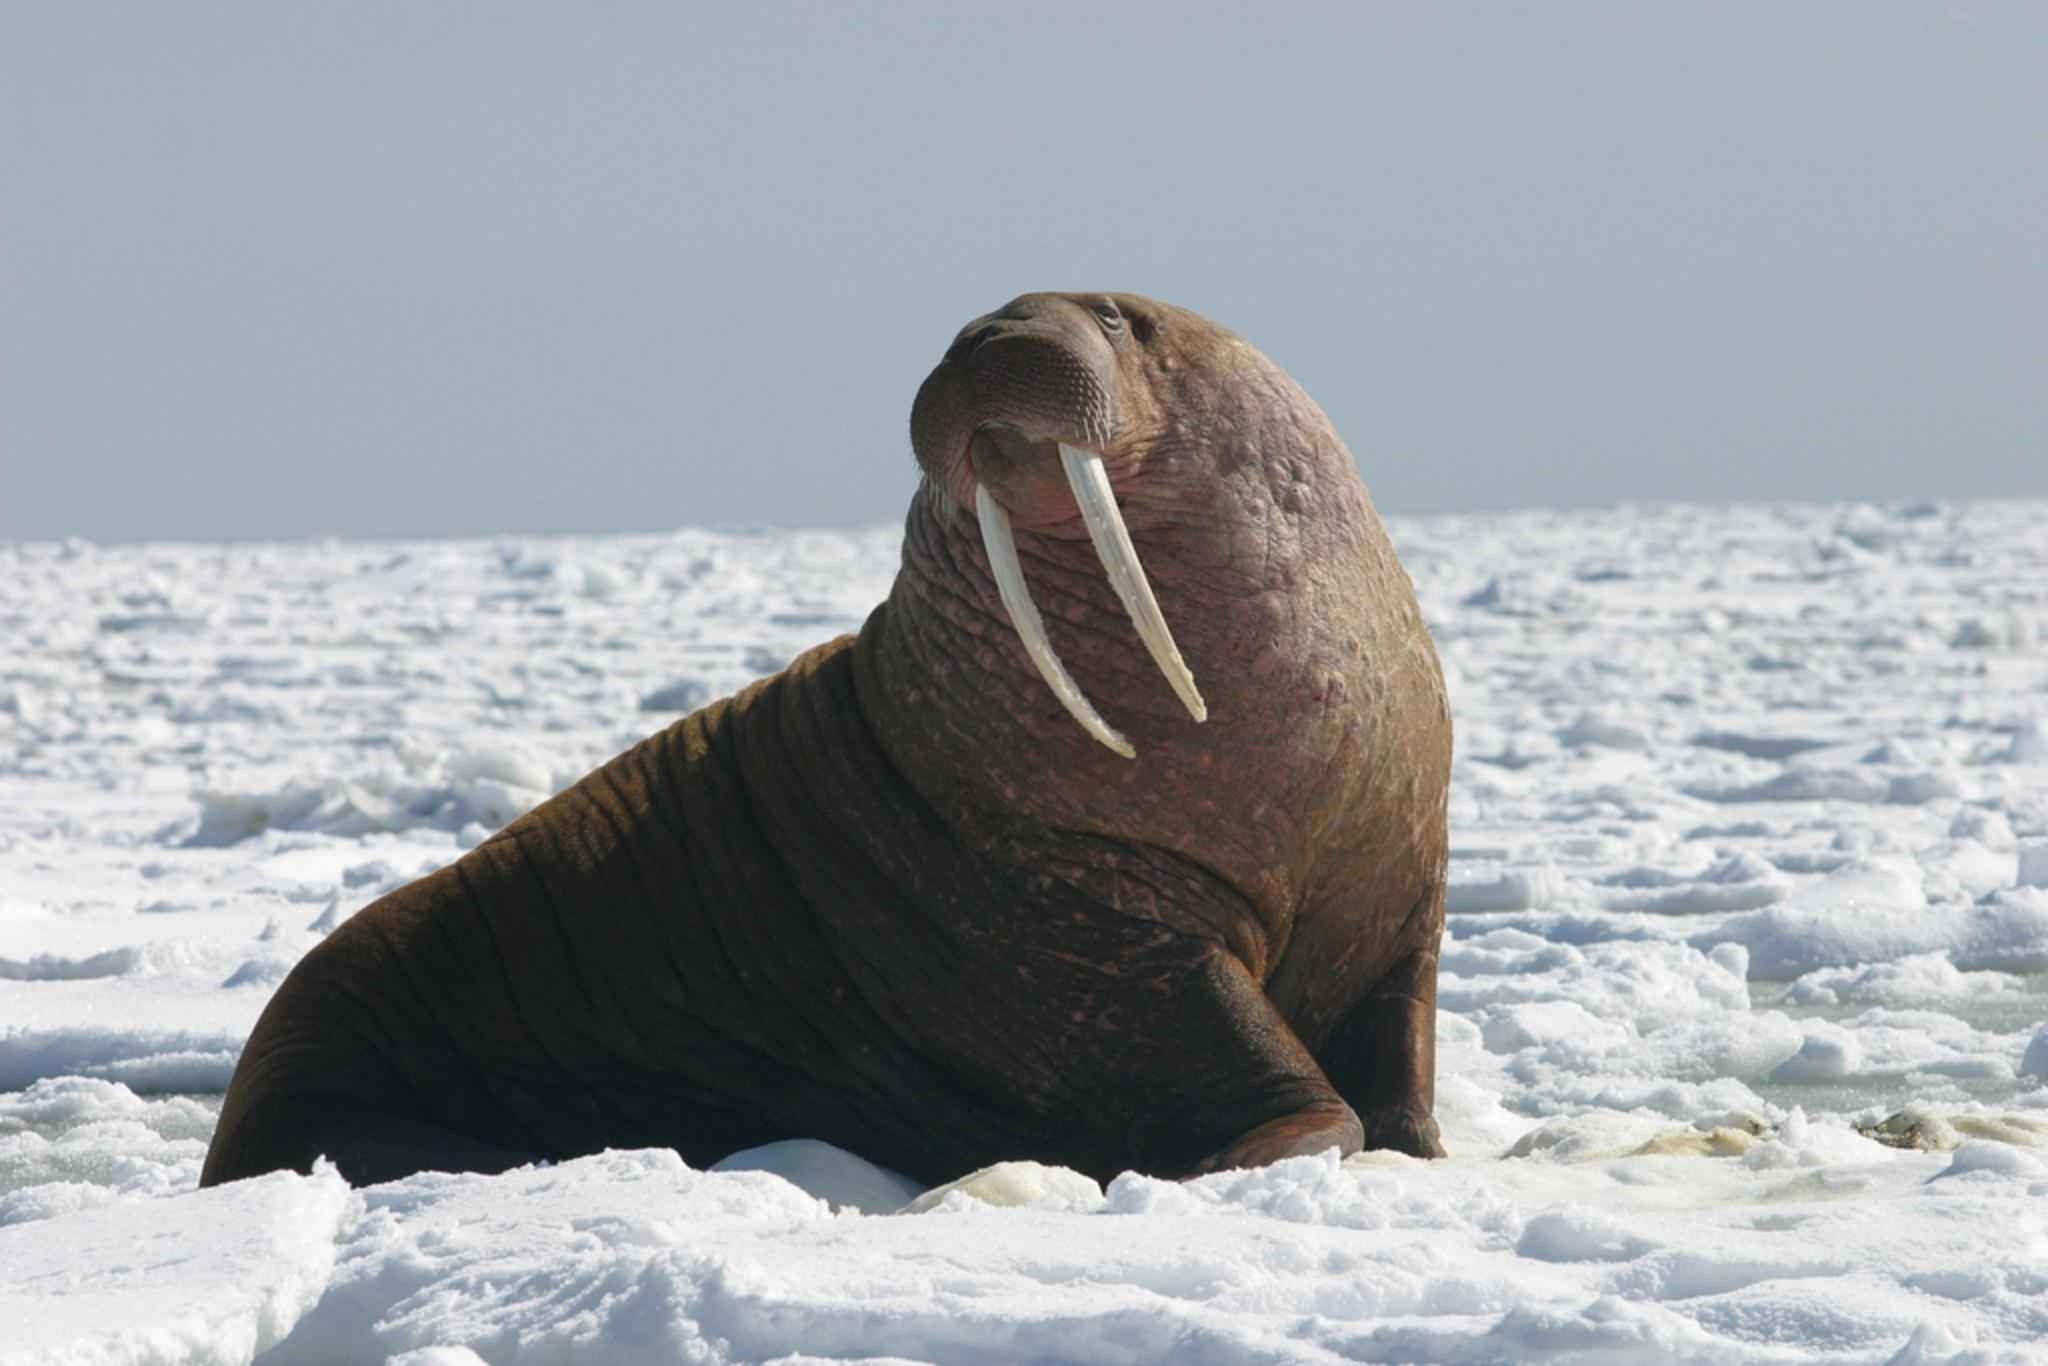
sea, nature, snow, cold, looking, wildlife, ice, portrait, mammal, arctic, bull, face, whiskers, fat, walrus, head, seals, vertebrate, harbor seal, tusks, arctic ocean, marine mammal, marine biology, pacific walrus